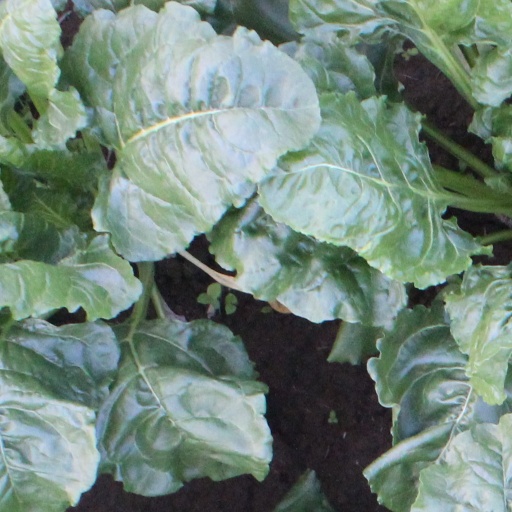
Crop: sugar beet